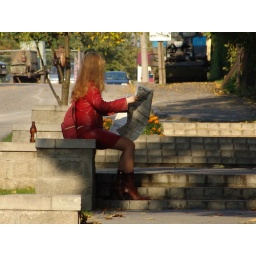
Girl in red reading a newspaper in a park